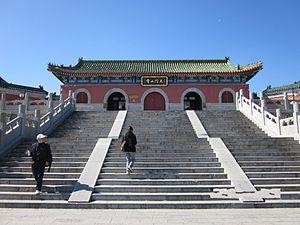
Le mont Tianmen est une montagne du parc national du Mont Tianmen à Zhangjiajie, dans le Nord-Ouest de la province du Hunan en Chine.